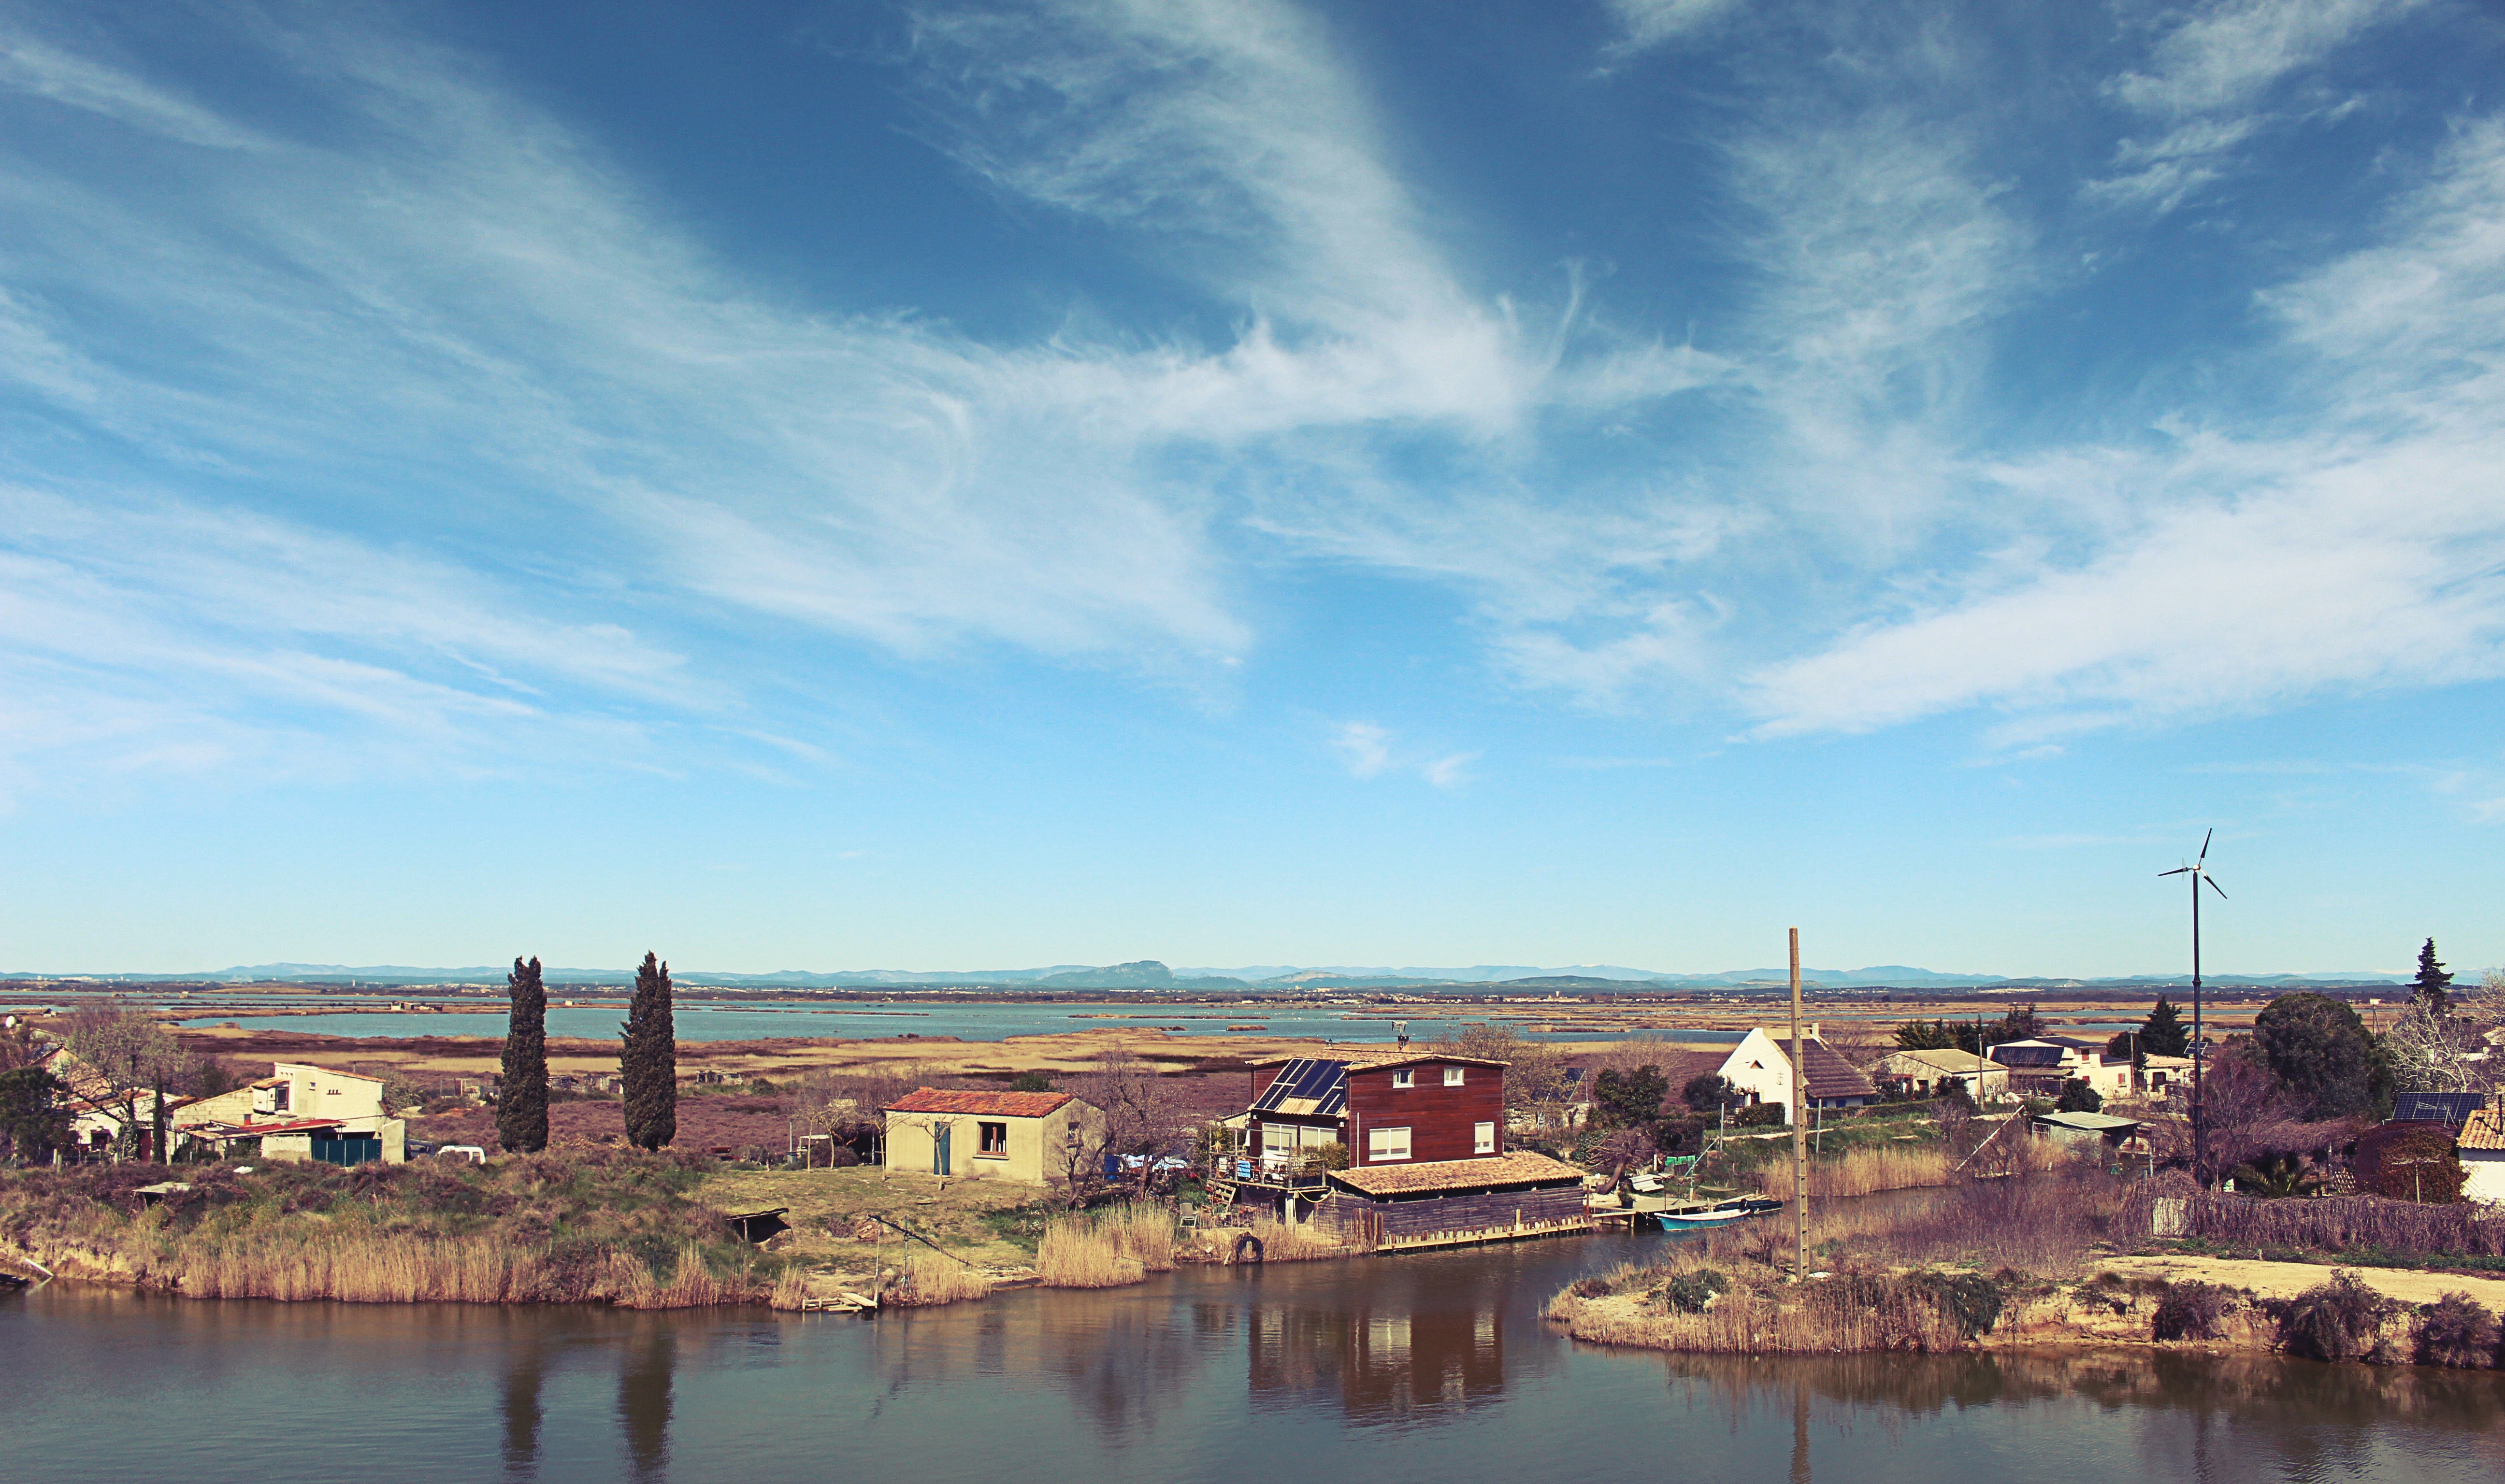
sea, coast, water, horizon, cloud, sky, skyline, morning, city, river, cityscape, panorama, dusk, evening, reflection, bay, reservoir, waterway, human settlement